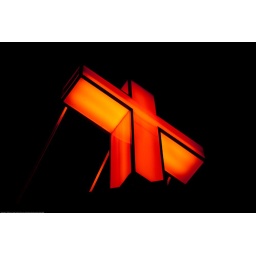
A lit cross atop a church near my house.